Eugenio Barba

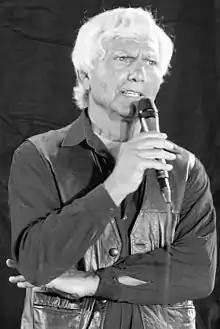
Eugenio Barba in 2015

Eugenio Barba (born 29 October 1936) is an Italian author and theatre director based in Denmark. He is the founder of the Odin Theatre and the International School of Theatre Anthropology, both located in Holstebro, Denmark.